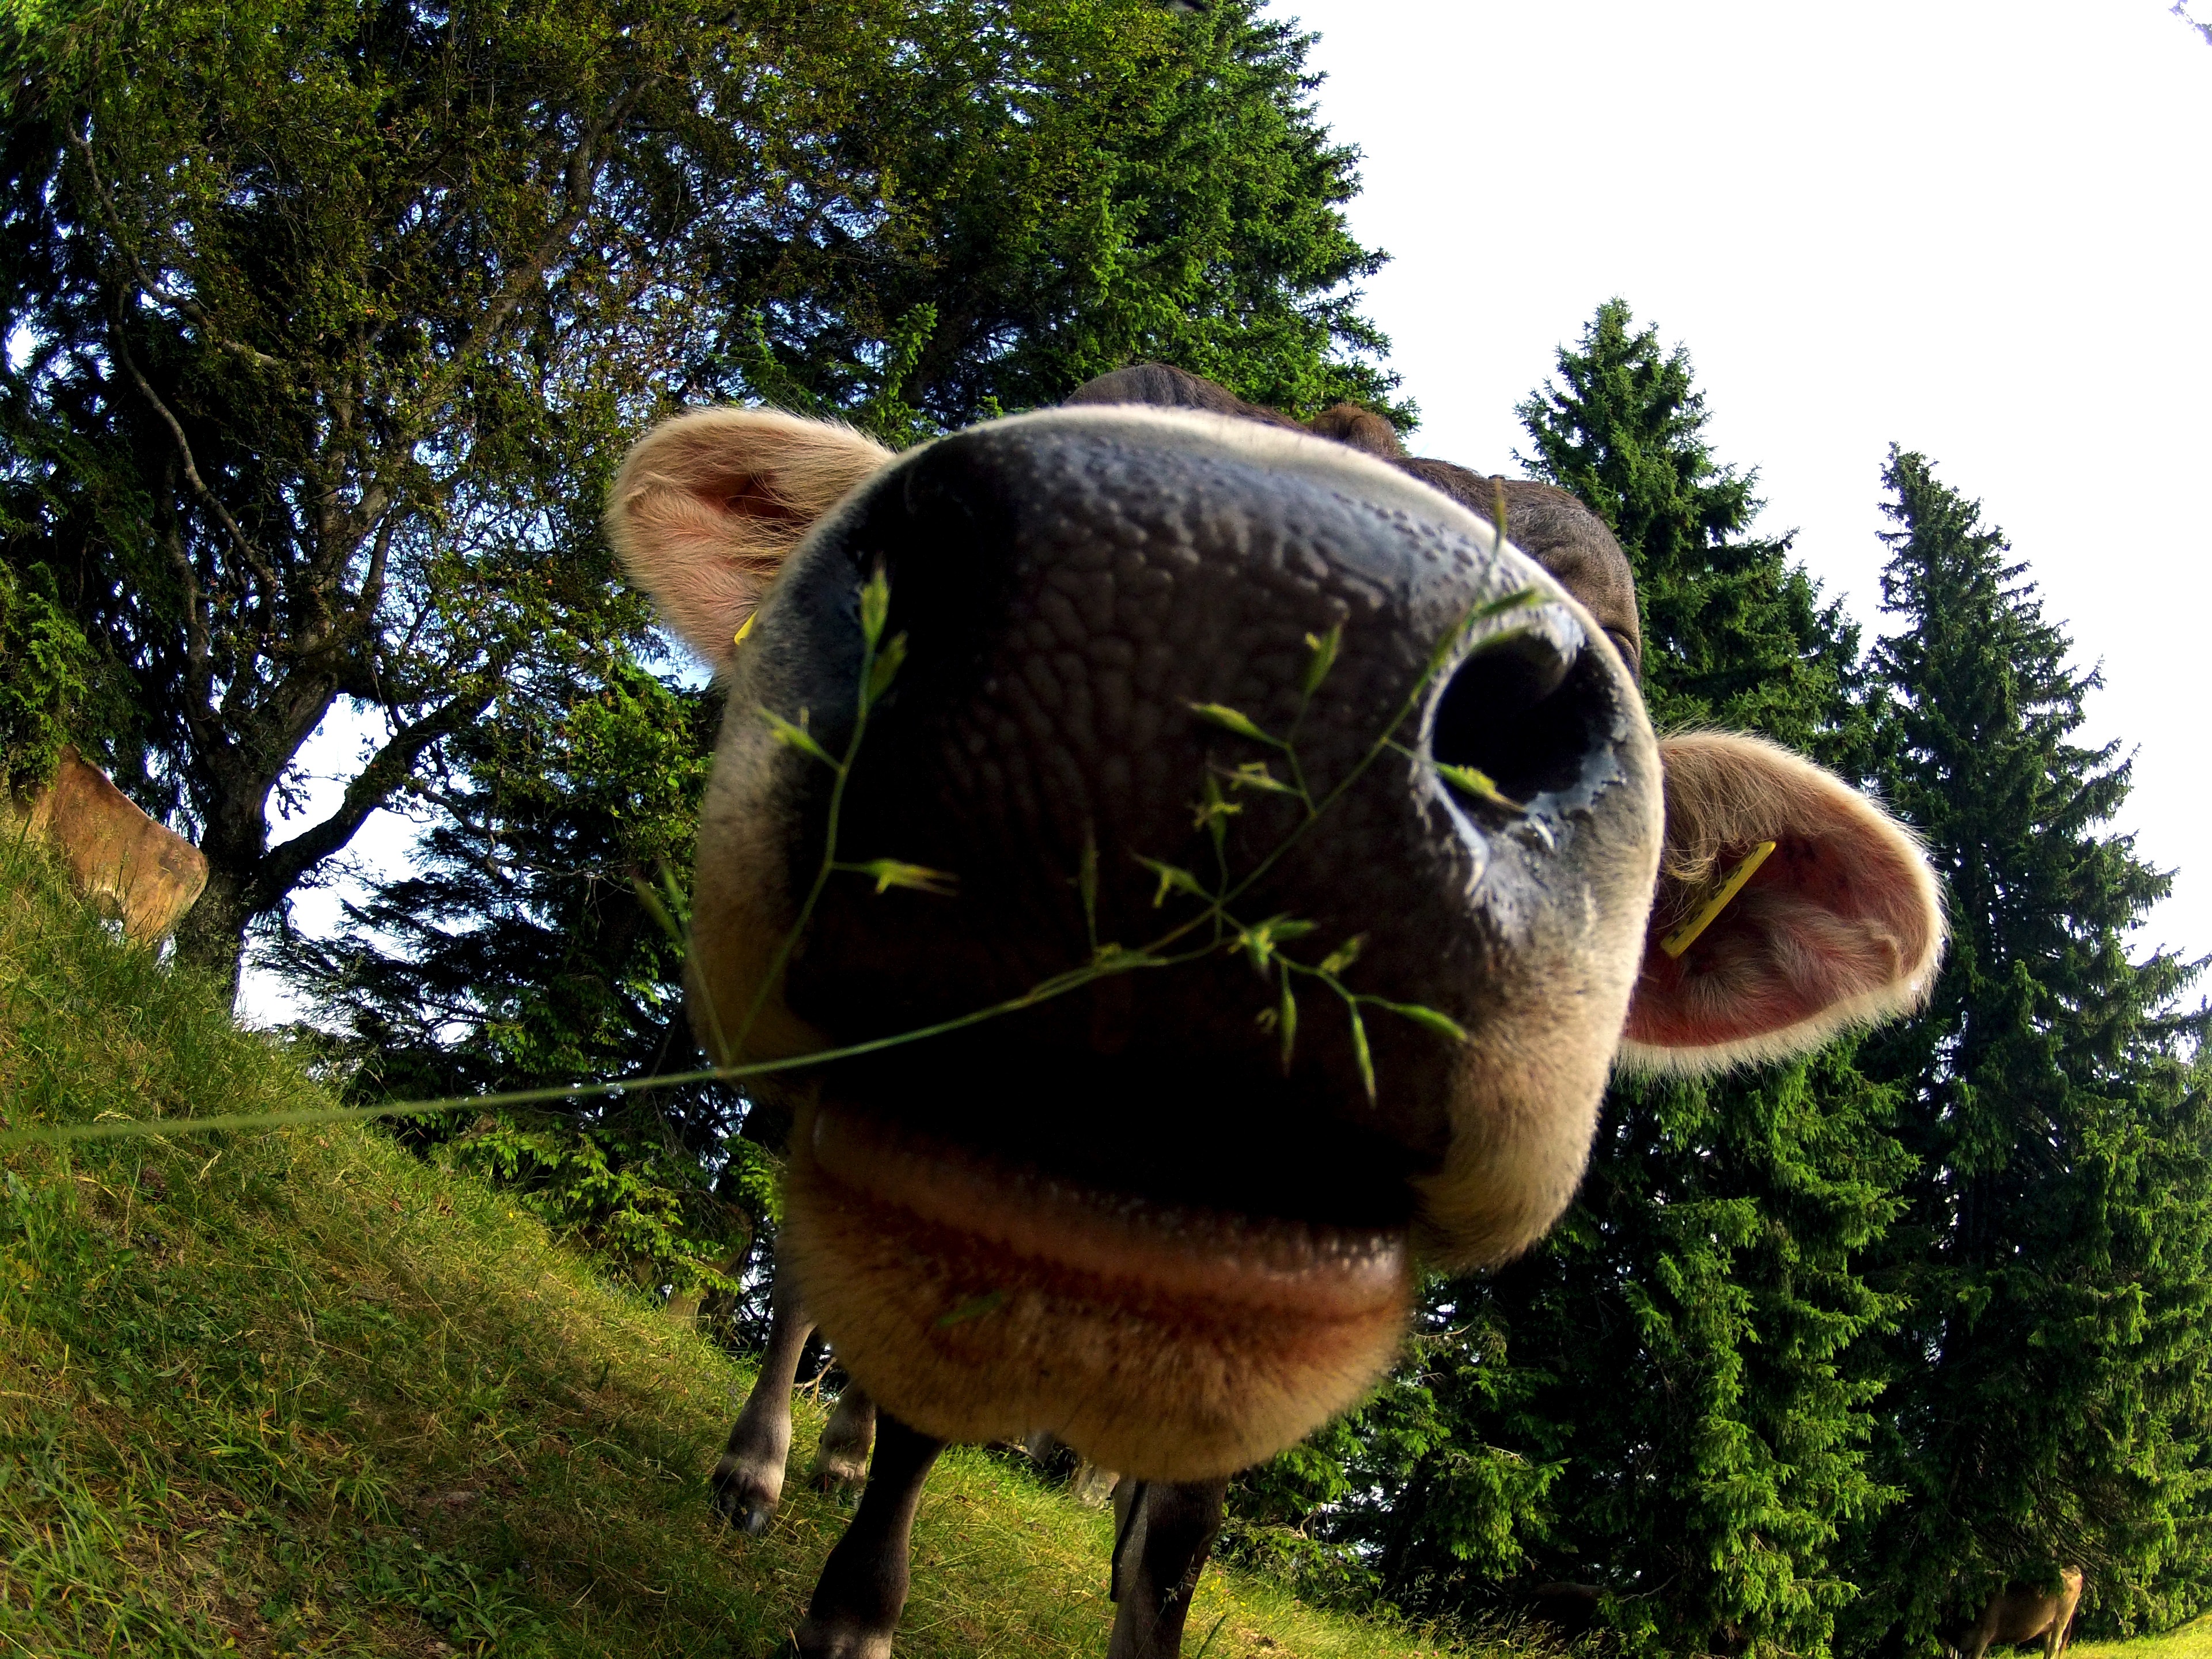
landscape, tree, wildlife, cow, cattle, jungle, pasture, livestock, brown, close, sculpture, snout, ruminant, oblique, milk cow, allgau, kuiros